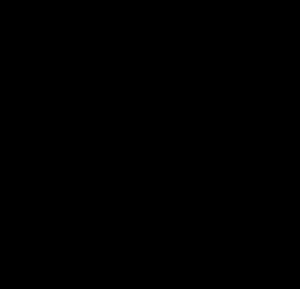
Les talismans, habituellement utilisés en conjonction avec des incantations et des registres, sont des pièces de bois ou de métal, plus récemment de papier coloré couverts de signes figuratifs ou de symboles abstraits, écrits à l’encre noire ou rouge. Dans les milieux taoïstes, ils étaient vus comme des écrits d’origine céleste, des édits du monde spirituel ou des ordres venant d’une divinité, aptes à faire trembler les fantômes et les démons et à les maintenir sous contrôle.